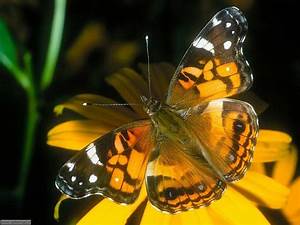
Label: farfalla